Abbeville (Lancaster, Pennsylvania)

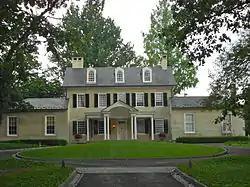

Abbeville, also known as Mt. Pleasant, is a historic home located at 1140 Columbia Avenue in Lancaster Township, Lancaster County, Pennsylvania.